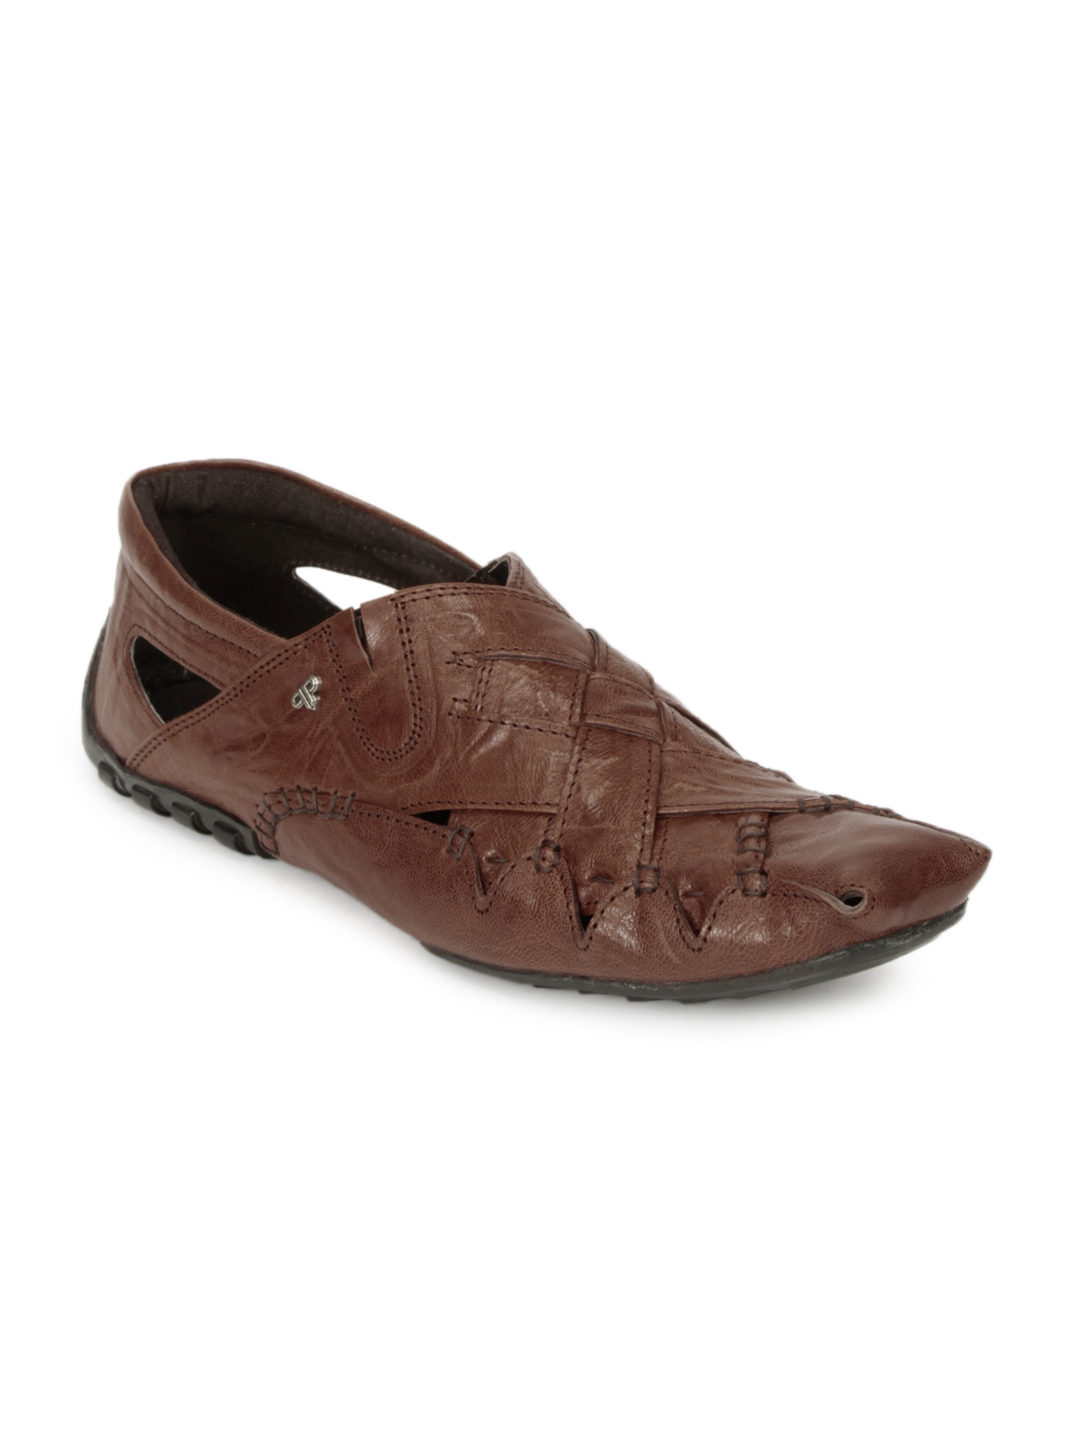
Provogue Men Brown Shoes
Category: Footwear / Shoes / Casual Shoes
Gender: Men
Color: Brown
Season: Fall 2012
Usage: Casual